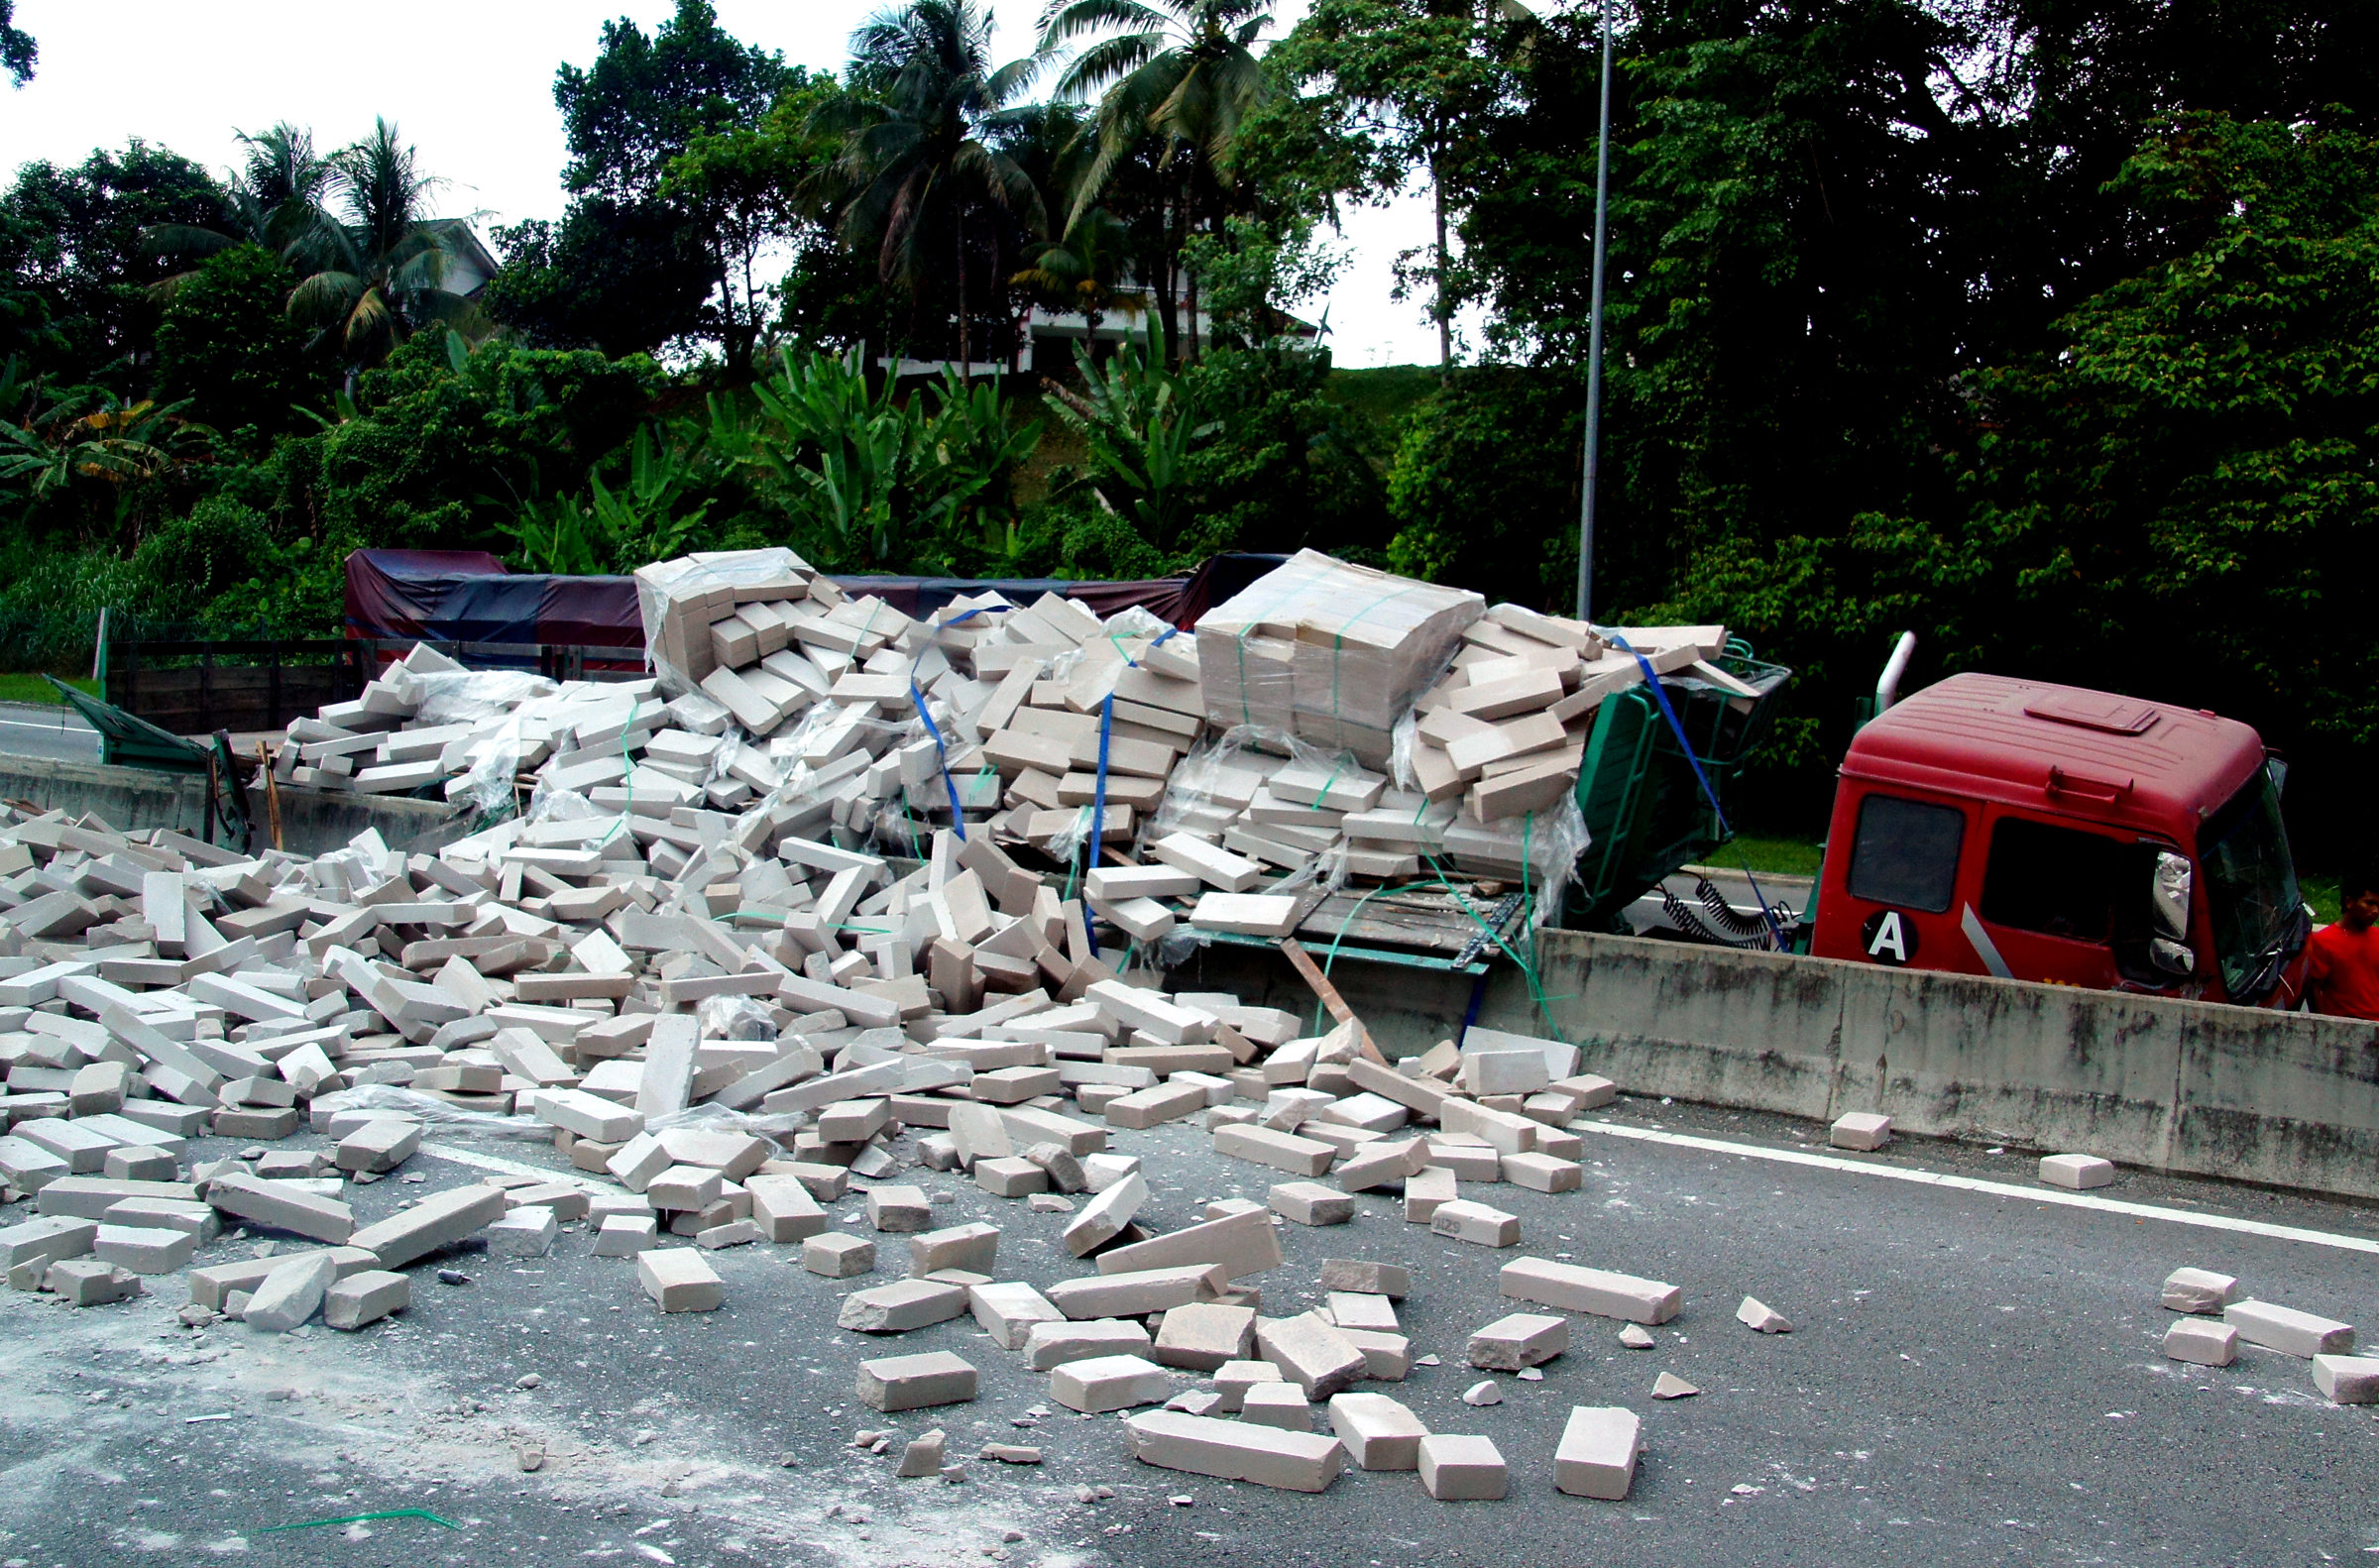
truck, cargo, waste, accident, malaysia, kualalumpur, sonydslra580, tamron18270mmpzd, load, tipover, truckmisshap, earthquake, geological phenomenon